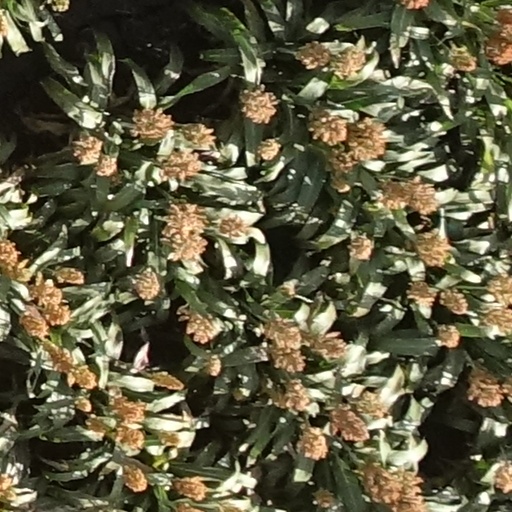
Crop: sorghum